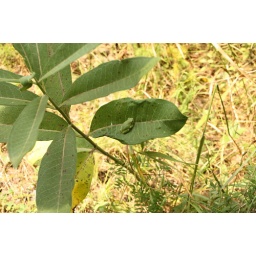
Tree frog that Tiegan spotted as we were walking by